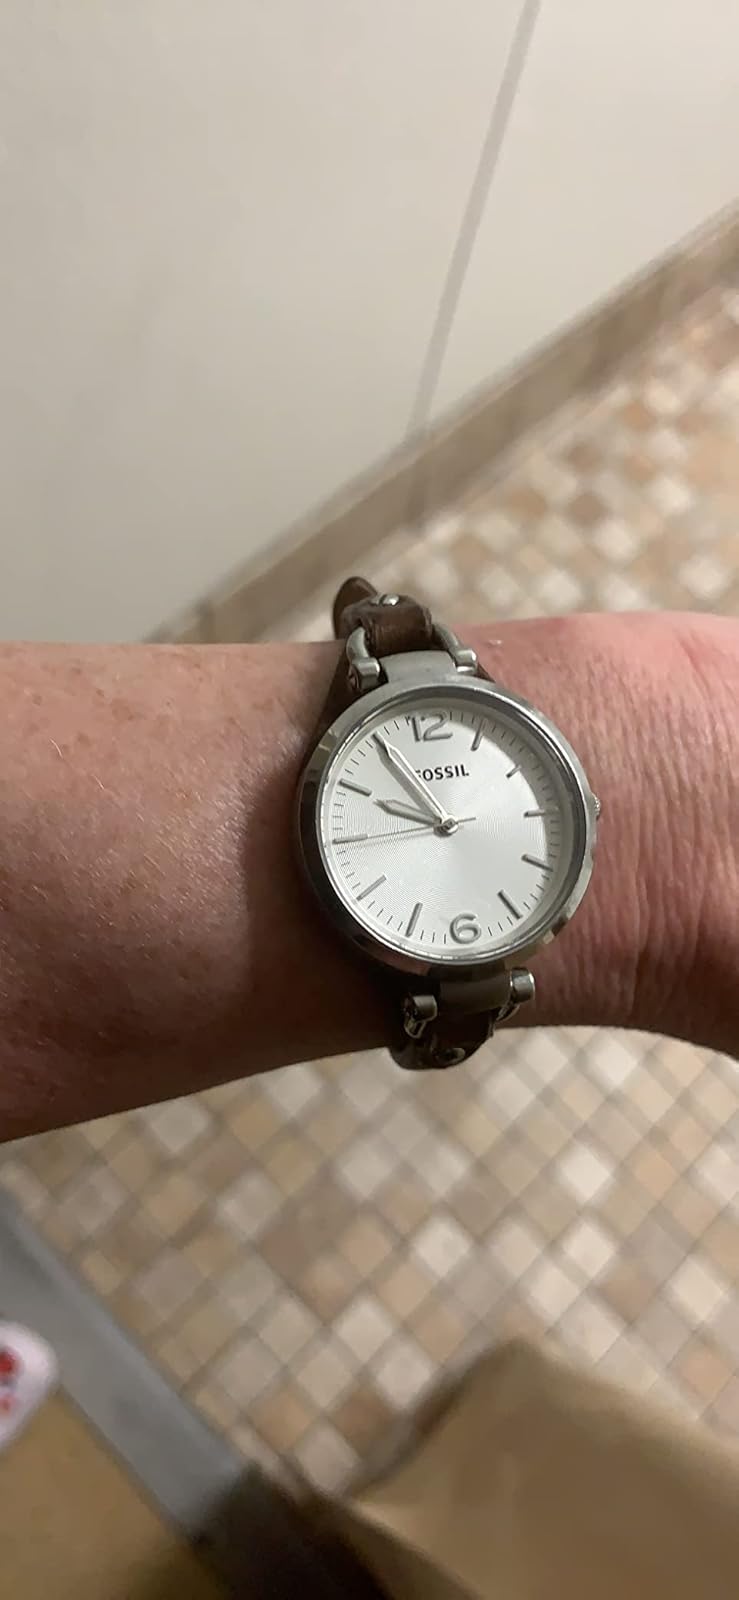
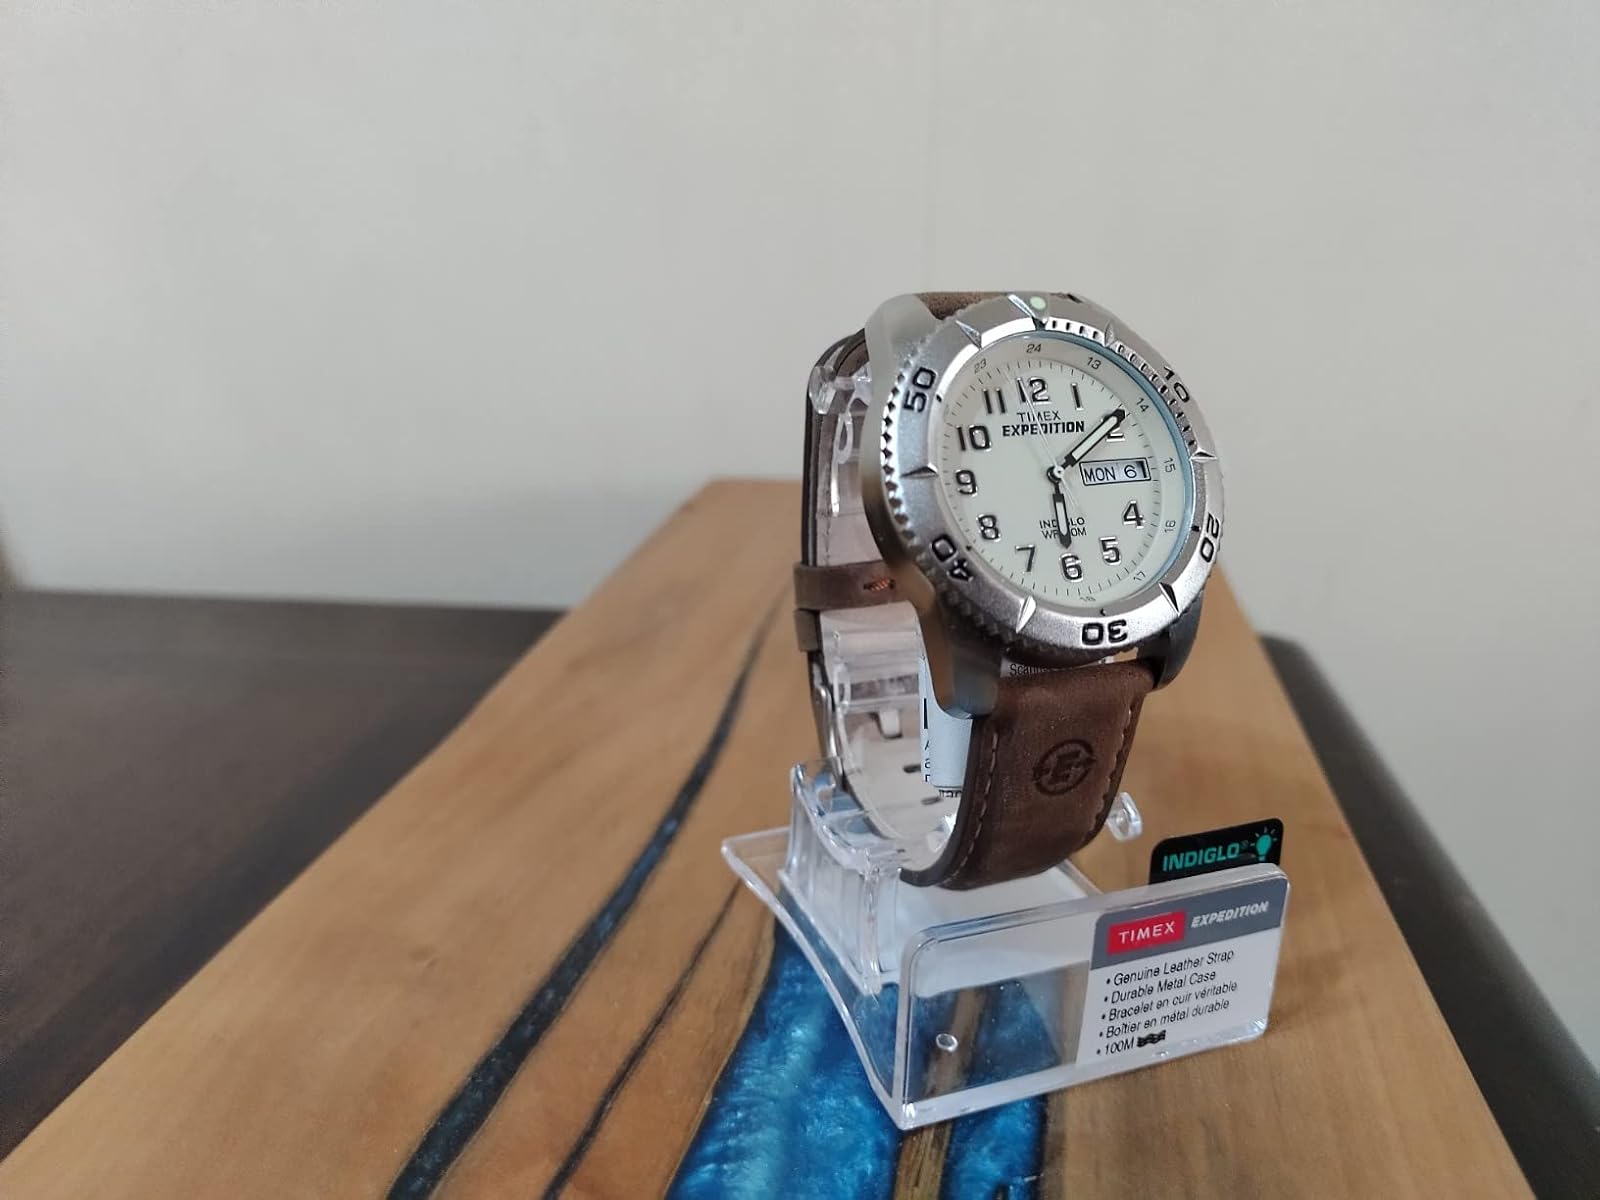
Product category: accessories_watch
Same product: no